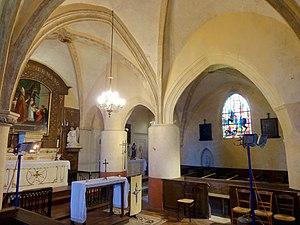
Intérieur de l'église - voir titre.
L'église Saint-Germain-d'Auxerre est une église catholique paroissiale située à Noisy-sur-Oise, en France. C'est une petite église à double vaisseau, ce qui fait son principal intérêt, car son architecture est plutôt rustique, et ne comporte aucun élément remarquable. Au sud, la chapelle des fonts baptismaux, le clocher en bâtière, la chapelle de la Saint-Joseph et la sacristie sont accolées à ce double vaisseau, ce qui confère à l'édifice une silhouette pittoresque. Les trois premières parties datent du XIIIᵉ siècle, voire de la fin du XIIᵉ siècle en ce qui concerne la base du clocher, mais l'on y cherchera en vain des éléments de sculpture ou de modénature de cette époque. Dans le double vaisseau, l'on distingue une nef carrée, dont le chapiteau de crochets du pilier central atteste seul ses origines au XIIIᵉ siècle, et un chœur également carrée, qui est partagé entre le sanctuaire et la chapelle de la Vierge Marie, au nord. Ce chœur de style gothique flamboyant est voûté d'ogives, et présente une architecture plus soignée. La chapelle Saint-Joseph a été revoûtée dans le même style, mais elle est plus simple.